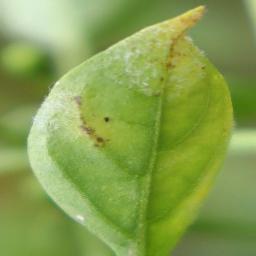
Label: powdery mildew